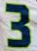
Number: 3